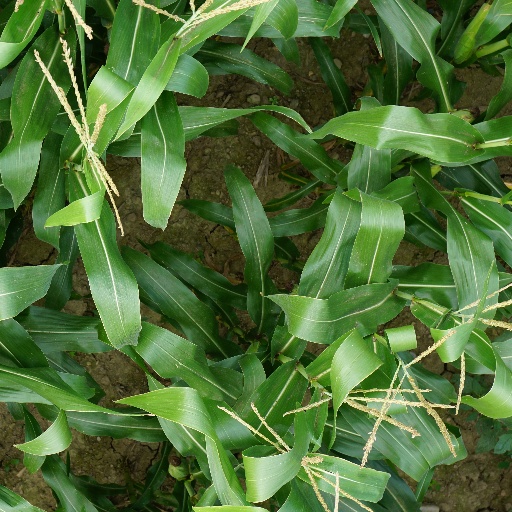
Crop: maize; corn